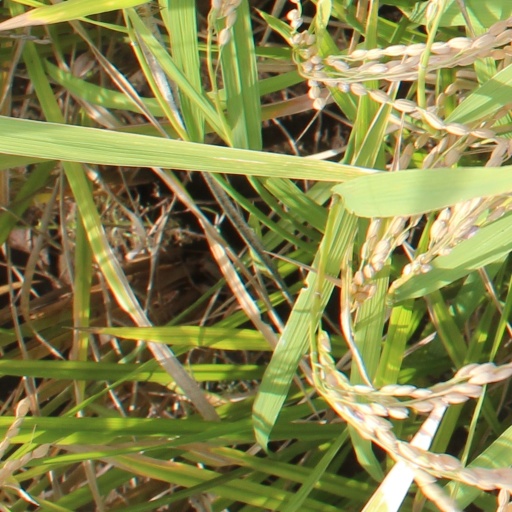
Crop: rice